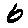
Label: 6